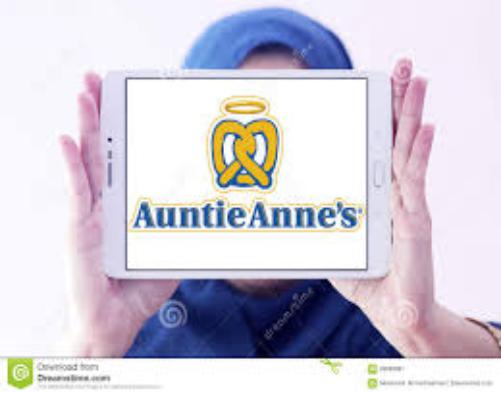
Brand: Auntie Anne's-2
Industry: Food